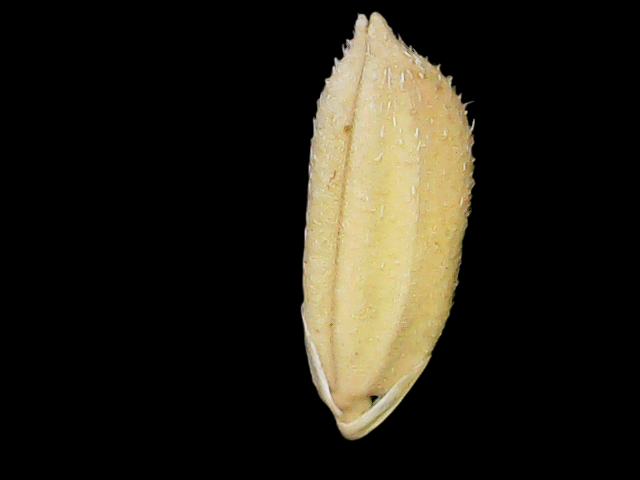
Rice variety: Bd33